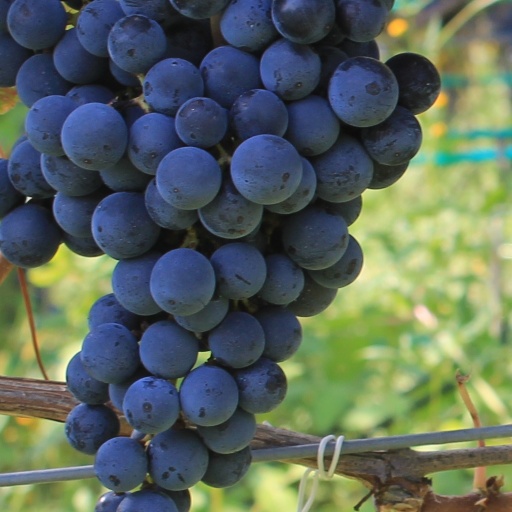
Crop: grape